Tom Harkin

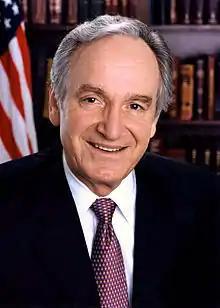
Official portrait, c. 2005

Thomas Richard Harkin (born November 19, 1939) is an American lawyer, author, and politician who served as a United States senator from Iowa from 1985 to 2015. A member of the Democratic Party, he previously was the U.S. representative for Iowa's 5th congressional district from 1975 to 1985. He is the longest-serving senator to spend the entire tenure as a state's junior senator.